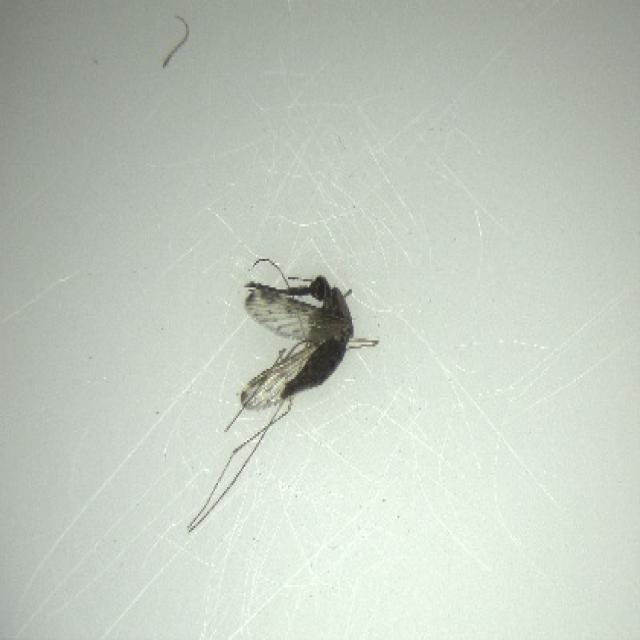
Species: anopheles_sinensis